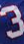
Number: 3